University of Liverpool School of Architecture

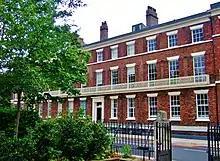
Abercromby Square

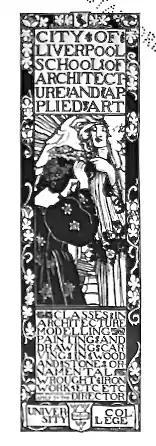
City of Liverpool School of Architecture and Applied Art – University College

The School of Architecture is an architecture school in Liverpool, England, and is a part of the University of Liverpool. It was the first architecture school in the United Kingdom to be affiliated with a university, and the first to have degree programmes validated by the Royal Institute of British Architects (RIBA), in 1895.